Describe the emotion expressed in this image:  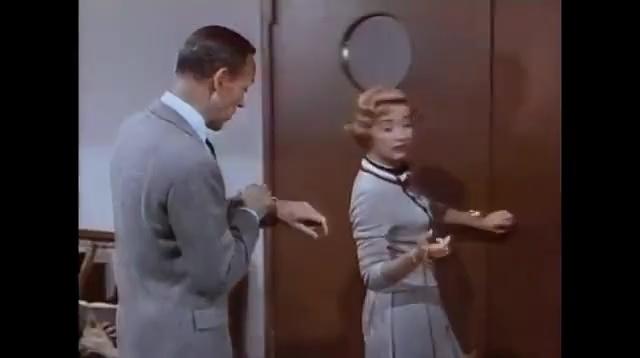
This person displays Suffering, valence and arousal with low intensity.